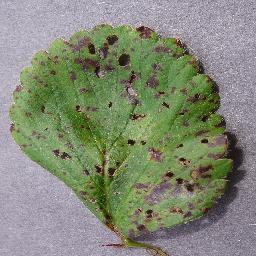
Label: Strawberry___Leaf_scorch